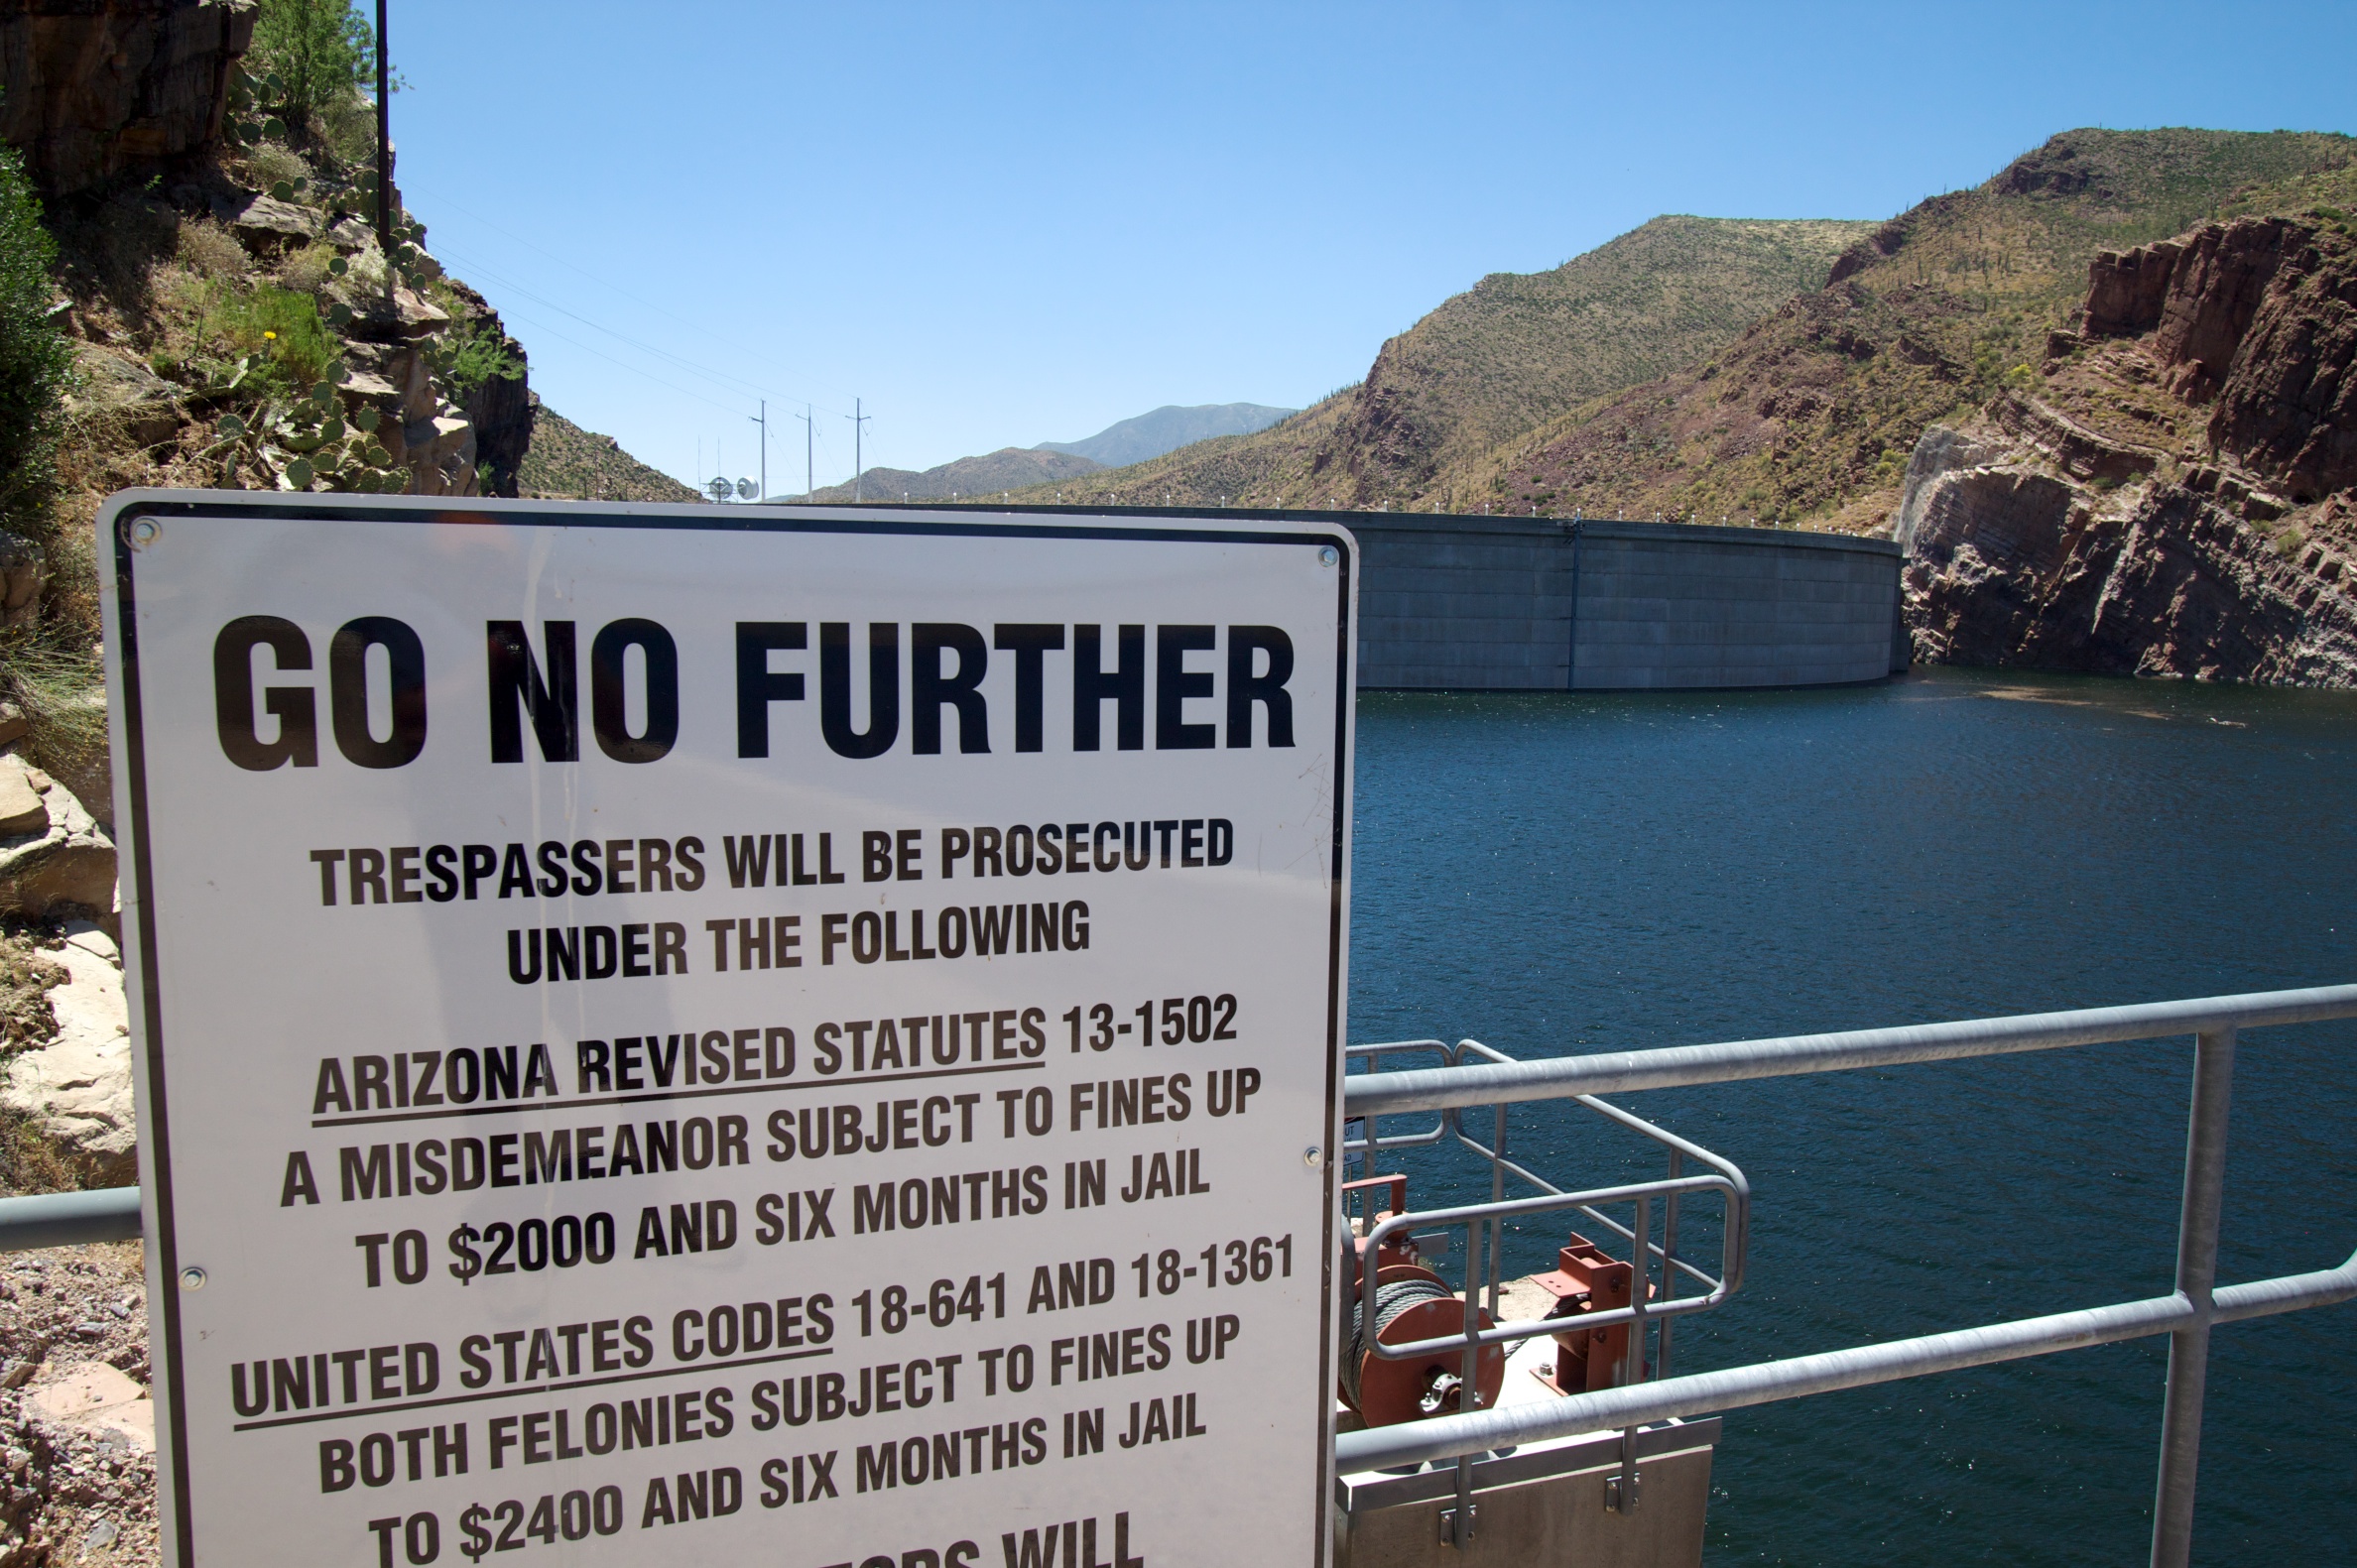
sign, tourism, 2010365